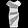
Label: Dress